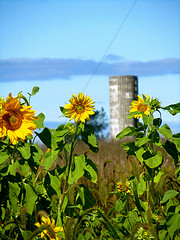
Flower: sunflower